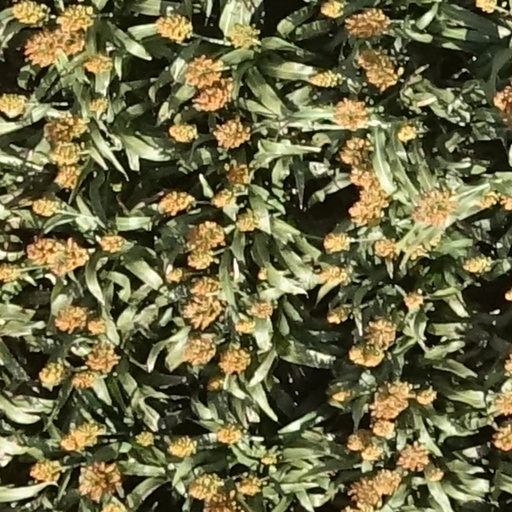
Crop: sorghum